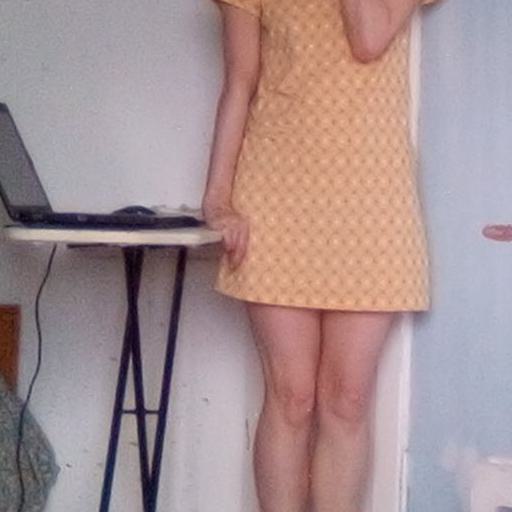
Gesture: no_gesture